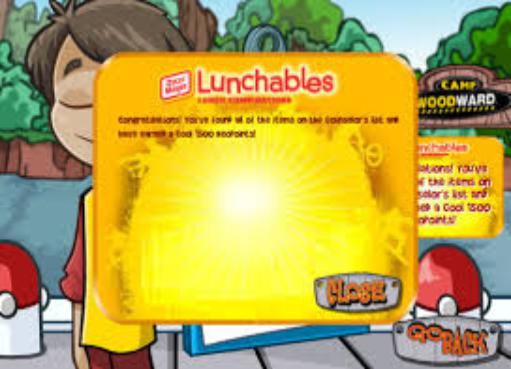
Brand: Lunchables
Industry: Food